Nathaniel J. Sargent

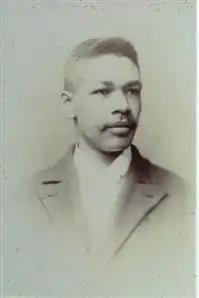
Photograph of Sargent

Nathaniel J. Sargent (July 4, 1863 – August 16, 1954) was a Black pioneer in Washington who settled in Kitsap County.